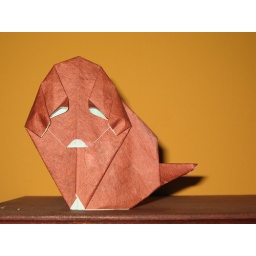
Yoshizawa dog folded by Yoshizawa 1 - Montroll home display.JPG